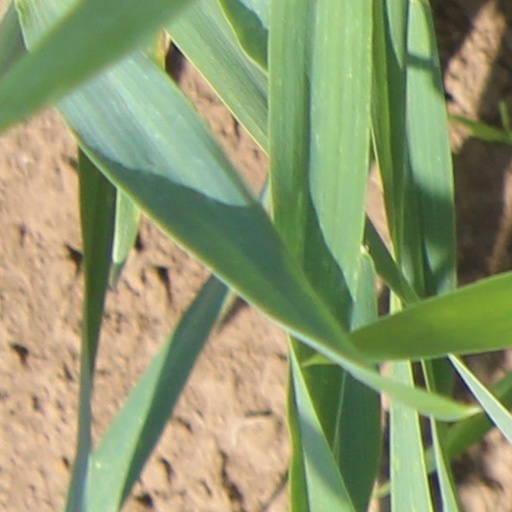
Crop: wheat